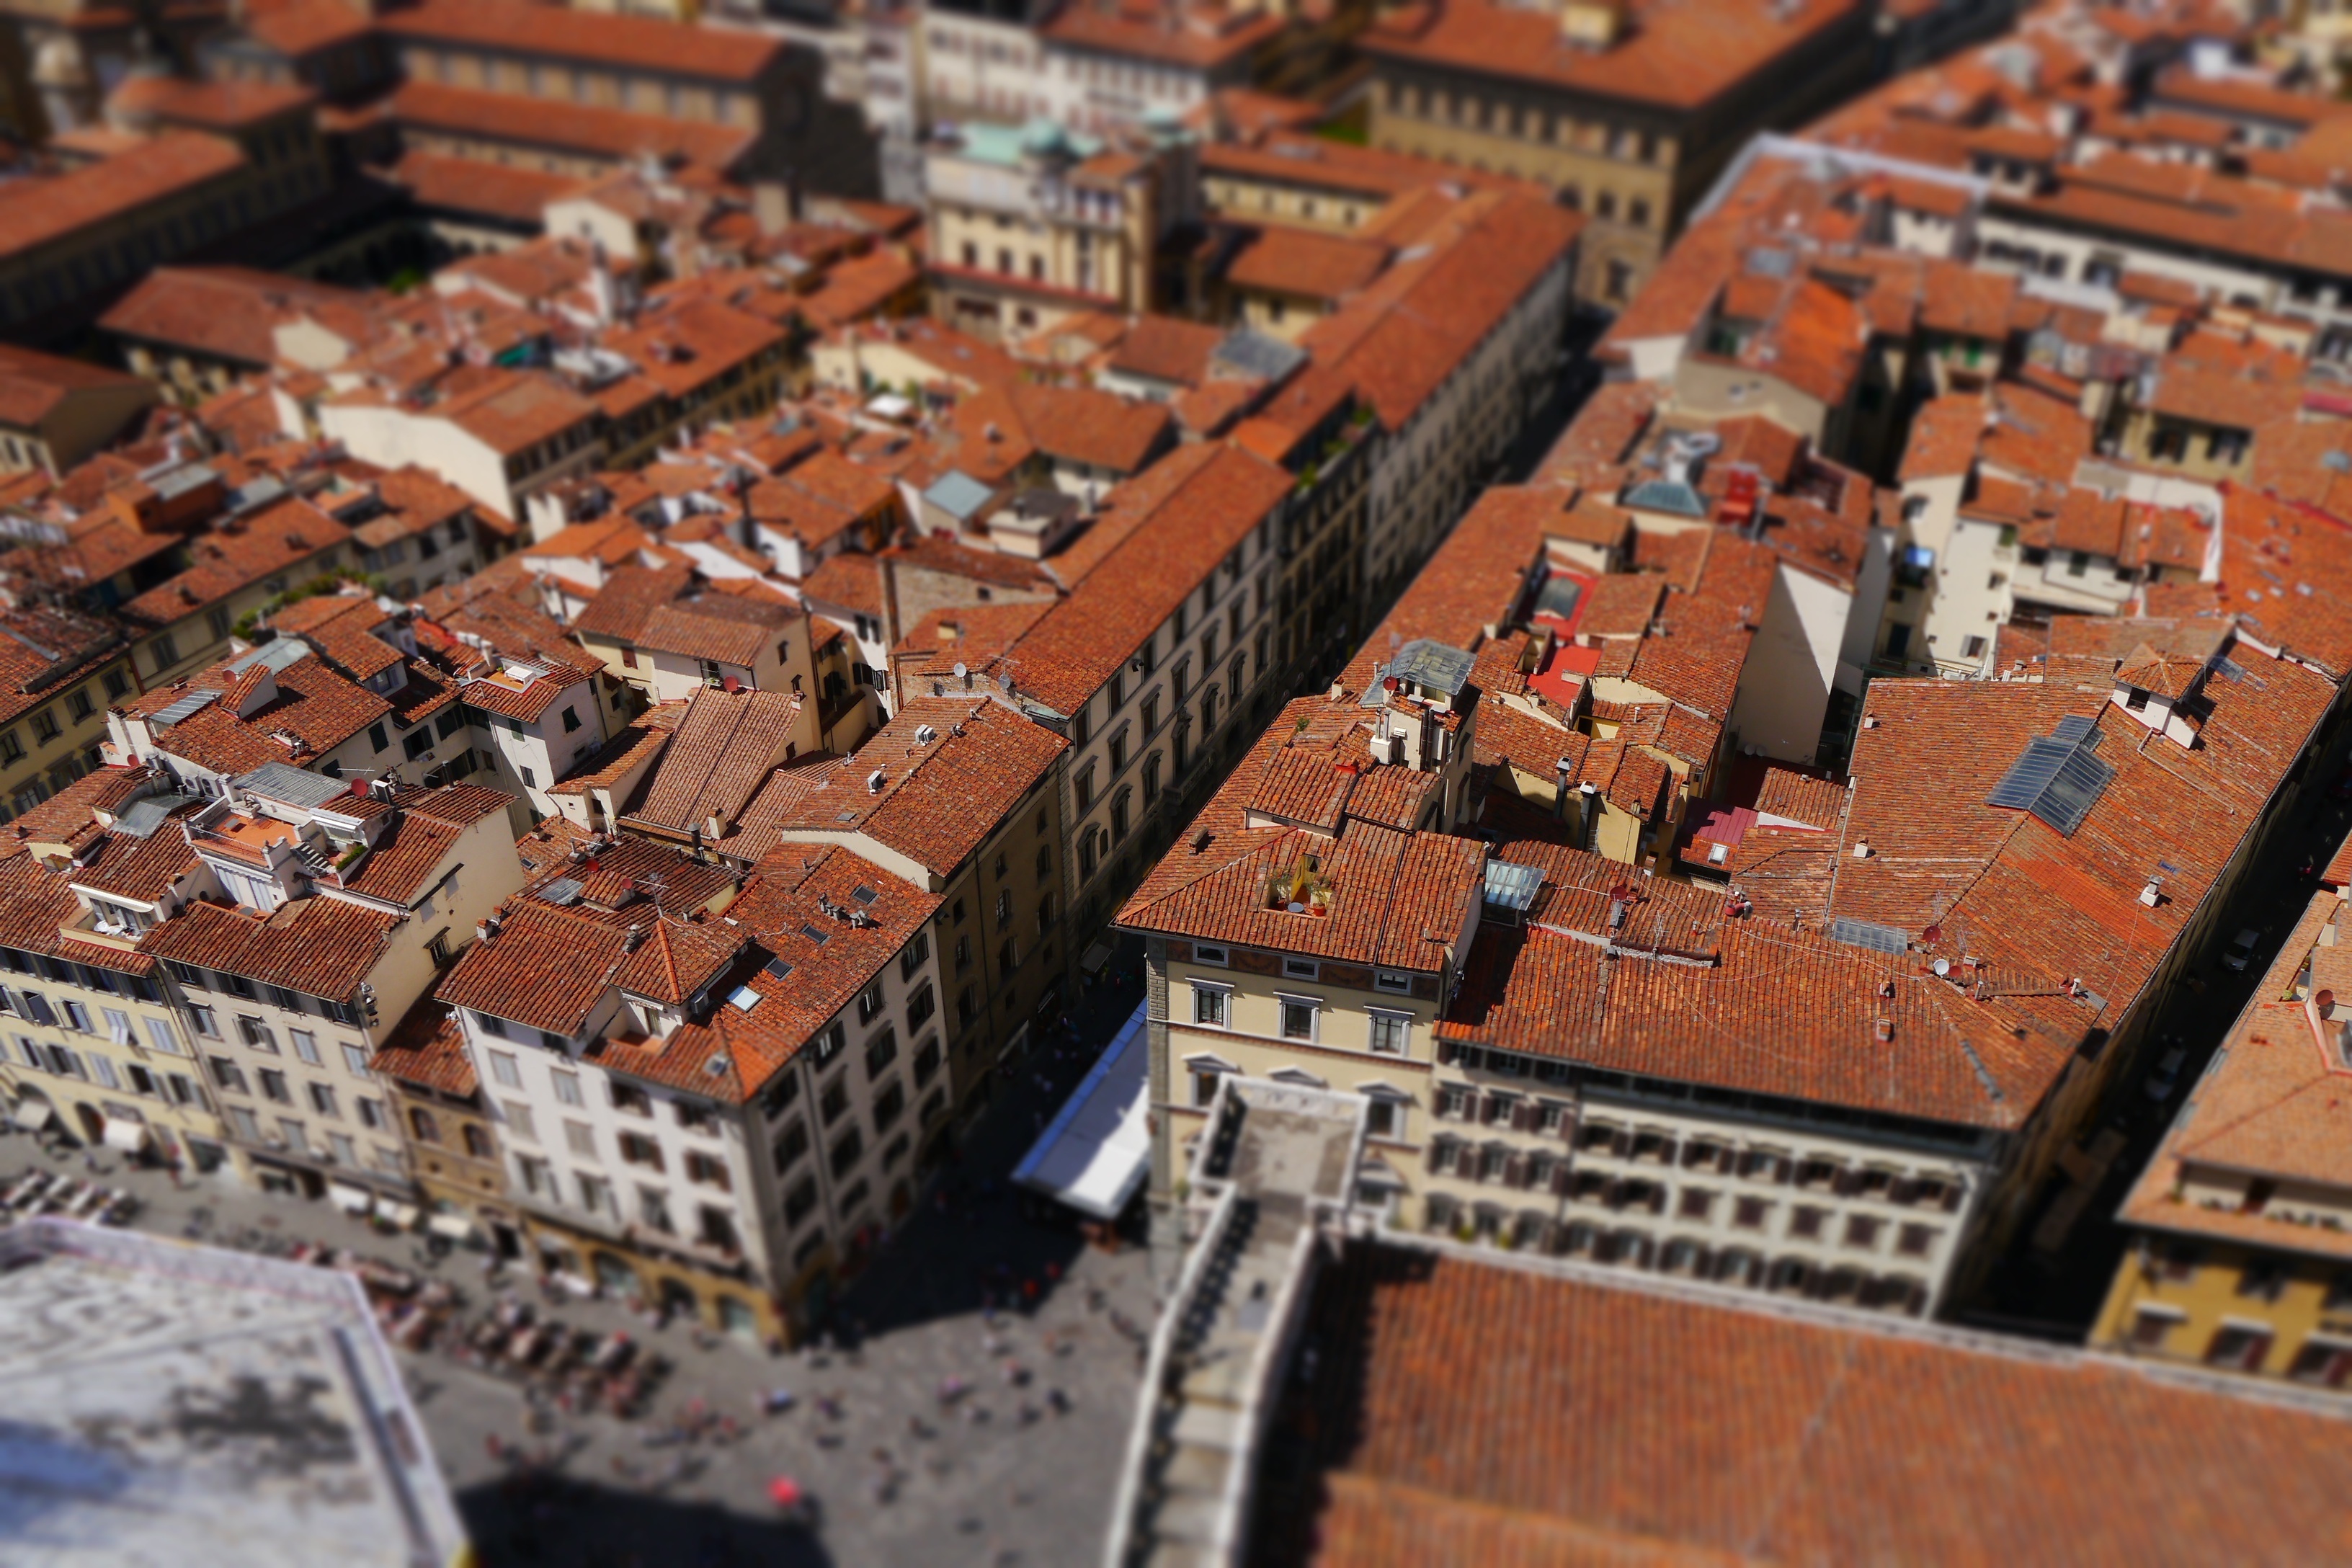
architecture, track, town, roof, city, urban, cityscape, downtown, suburb, brick, stadium, aerial view, red roof, buildings, crowded, aerial photography, residential area, human settlement